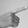
ASL letter: G